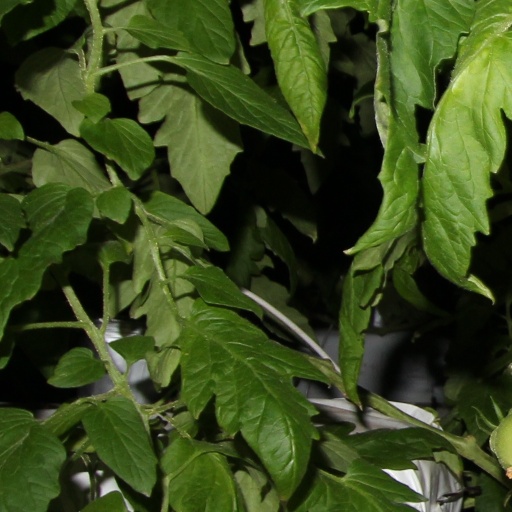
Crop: tomato